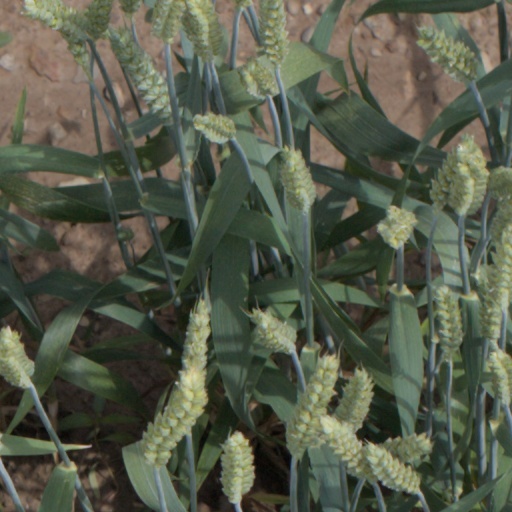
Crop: wheat